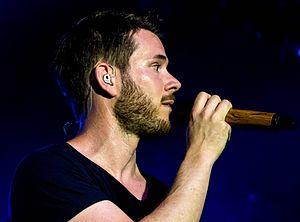
Revolverheld est un groupe de rock alternatif allemand, originaire de Hambourg. Il est formé à l'été 2002 sous le nom Manga. À l'automne de l'année suivante, le nom du groupe devient Tsunamikiller, mais à cause de la catastrophe en Asie fin 2004, les membres reprennent le nom de Revolverheld. Leur chanson Generation Rock figure dans le jeu vidéo Guitar Hero 3: Legends of Rock.